Albert Finney

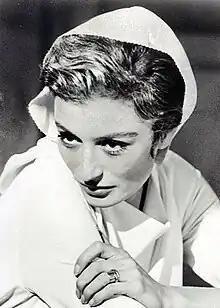
Finney's second wife Anouk Aimée.

Finney had not played a major role in a feature film in six years, and started to think about resuming work with cinema. The last two successful films he had made were "Scrooge" and "Orient Express" in which he was heavily disguised. "Most Americans probably think I weigh 300 pounds, have black hair and talk with a French accent like Hercule Poirot," said Finney. "So I thought they should have a look at me while I was still almost a juvenile and kind of cute." Finney decided to make six movies in succession "so that I could relax and get back into it again. In order to feel really assured and comfortable in front of a camera, you've got to do it for a while." The first three were thrillers: "Loophole" (1981), with Susannah York; "Wolfen" (1981), directed by Michael Wadleigh; and "Looker" (1981), written and directed by Michael Crichton. He received excellent reviews for his performance in the drama "Shoot the Moon" (1982). Finney said the role "required personal acting; I had to dig into myself. When you have to expose yourself and use your own vulnerability, you can get a little near the edge."